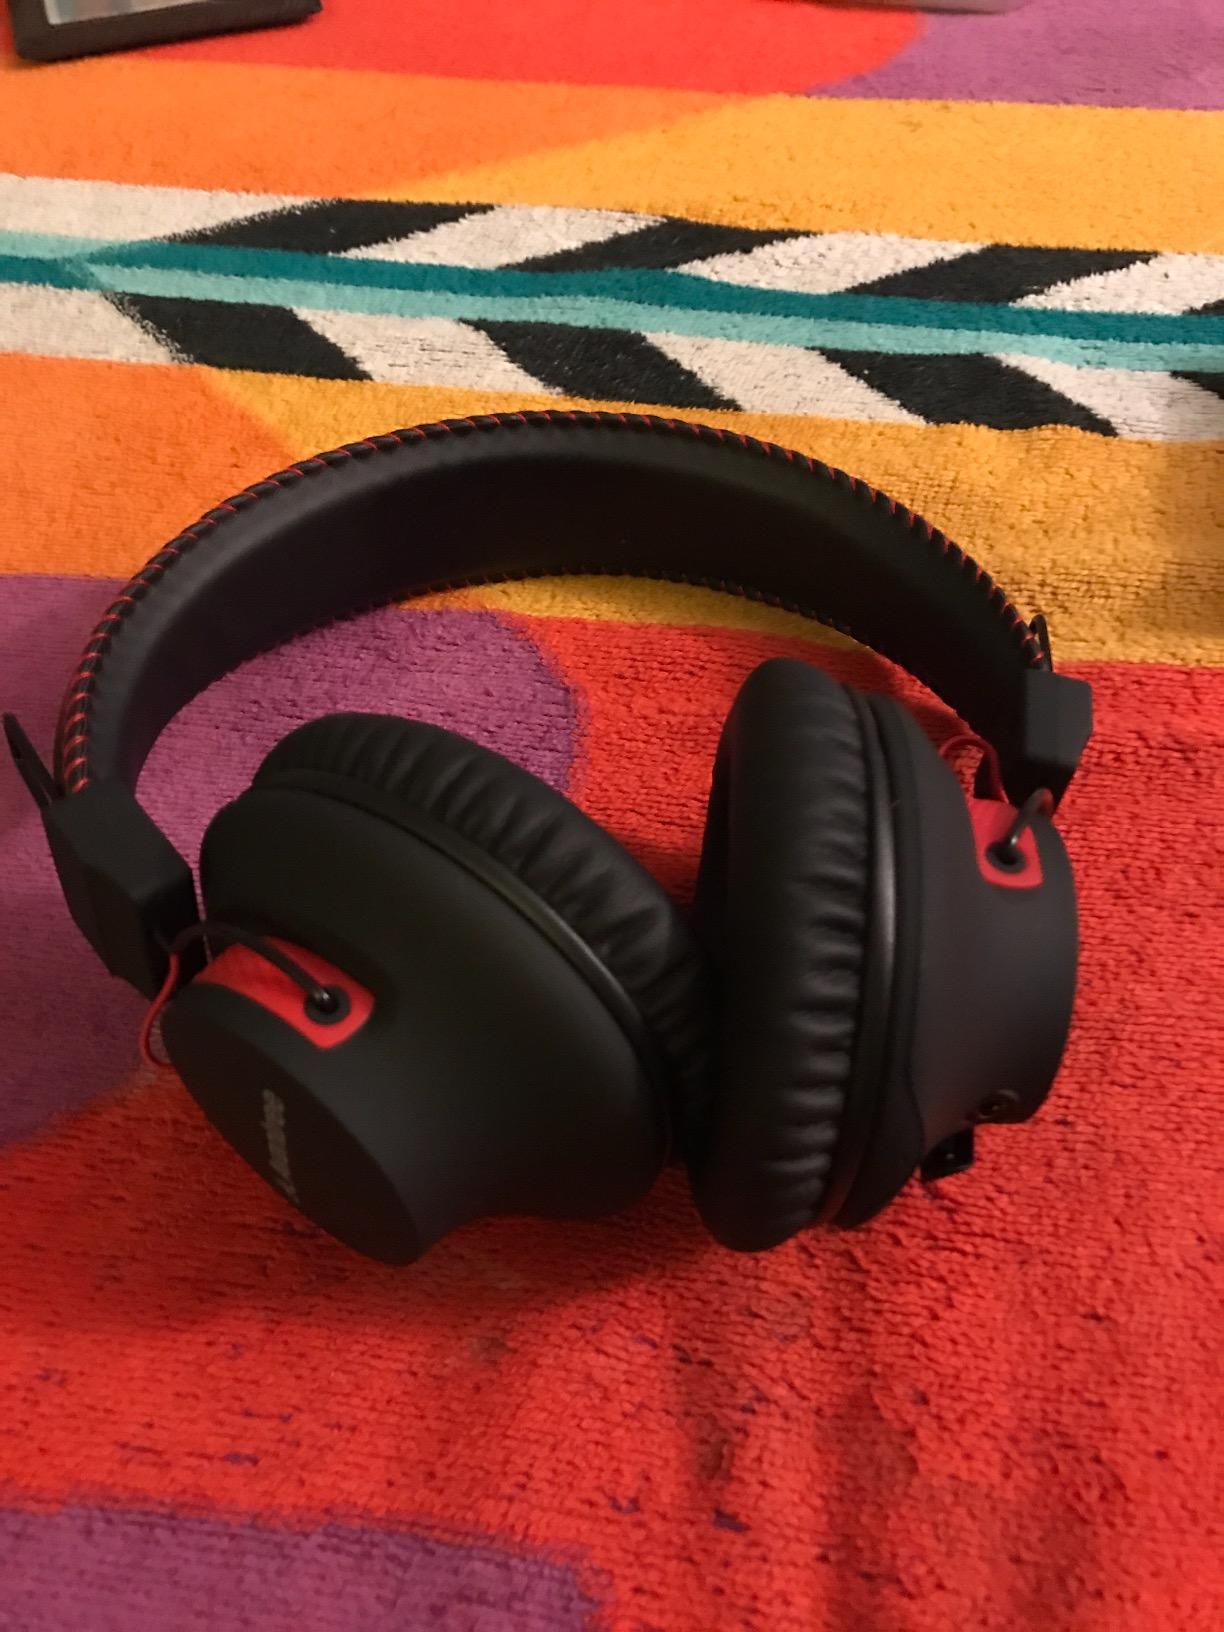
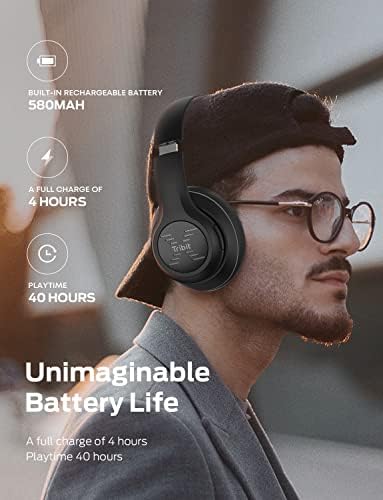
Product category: headphones
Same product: no